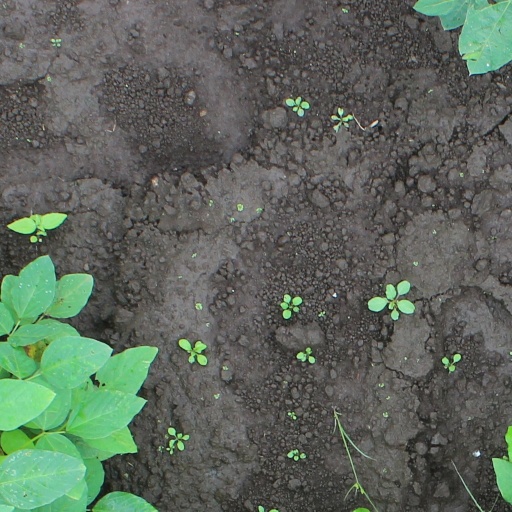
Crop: soybean